Nairobi

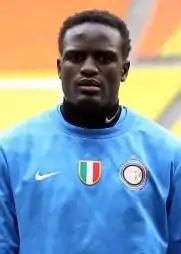
McDonald Mariga Wanyama

There is a wide variety of housing options in Nairobi. The options range from privately owned housing units/apartments, rented units, leased spaces and even houses on mortgage. Most wealthy Kenyans live in Nairobi, but the majority of Nairobians are of average and low income. Half of the population has been estimated to live in slums which cover just 5% of the city area. The growth of these slums is a result of urbanisation, poor town planning, lack of good governance and proper leadership in these settlements and lack of empowerment and social capital among other factors.